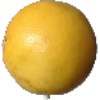
Label: Grapefruit White 1